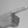
ASL letter: G